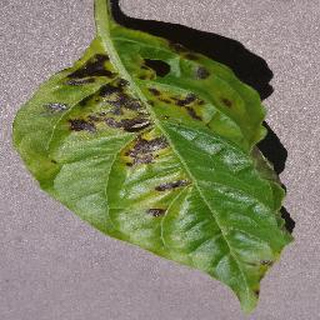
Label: bell_pepper_bacterial_spot